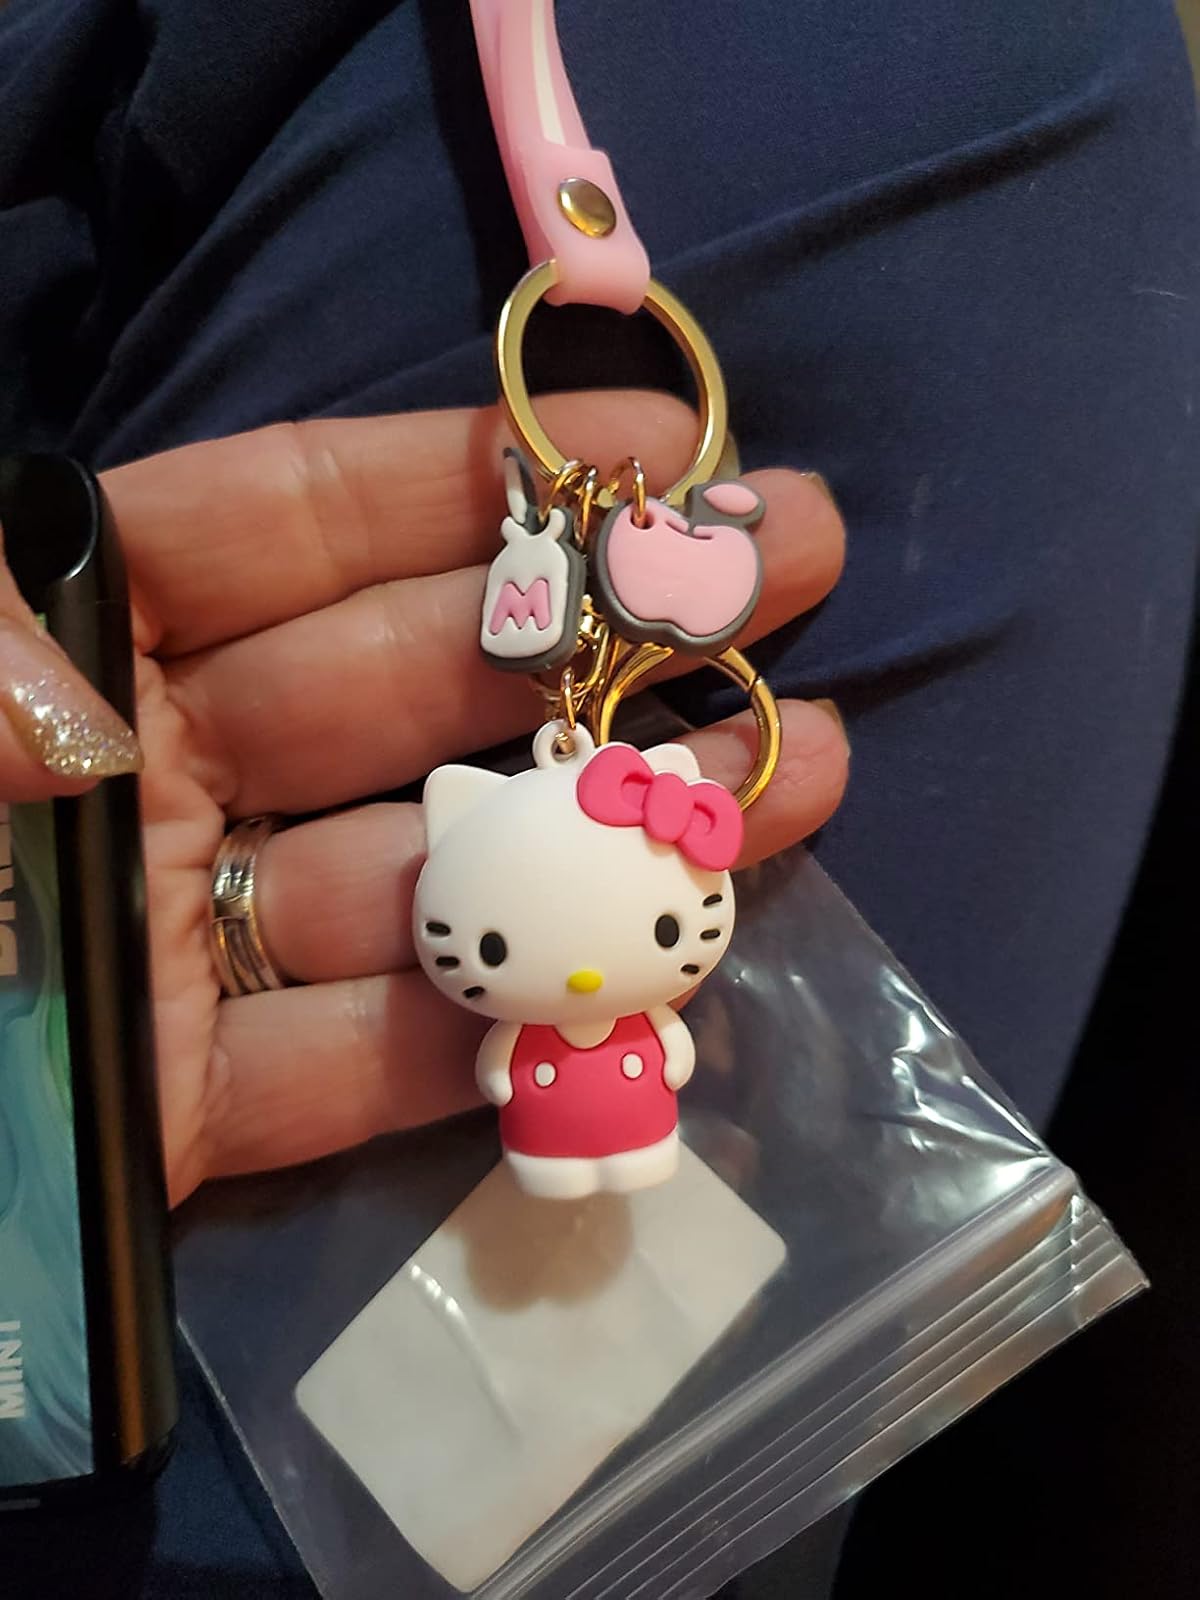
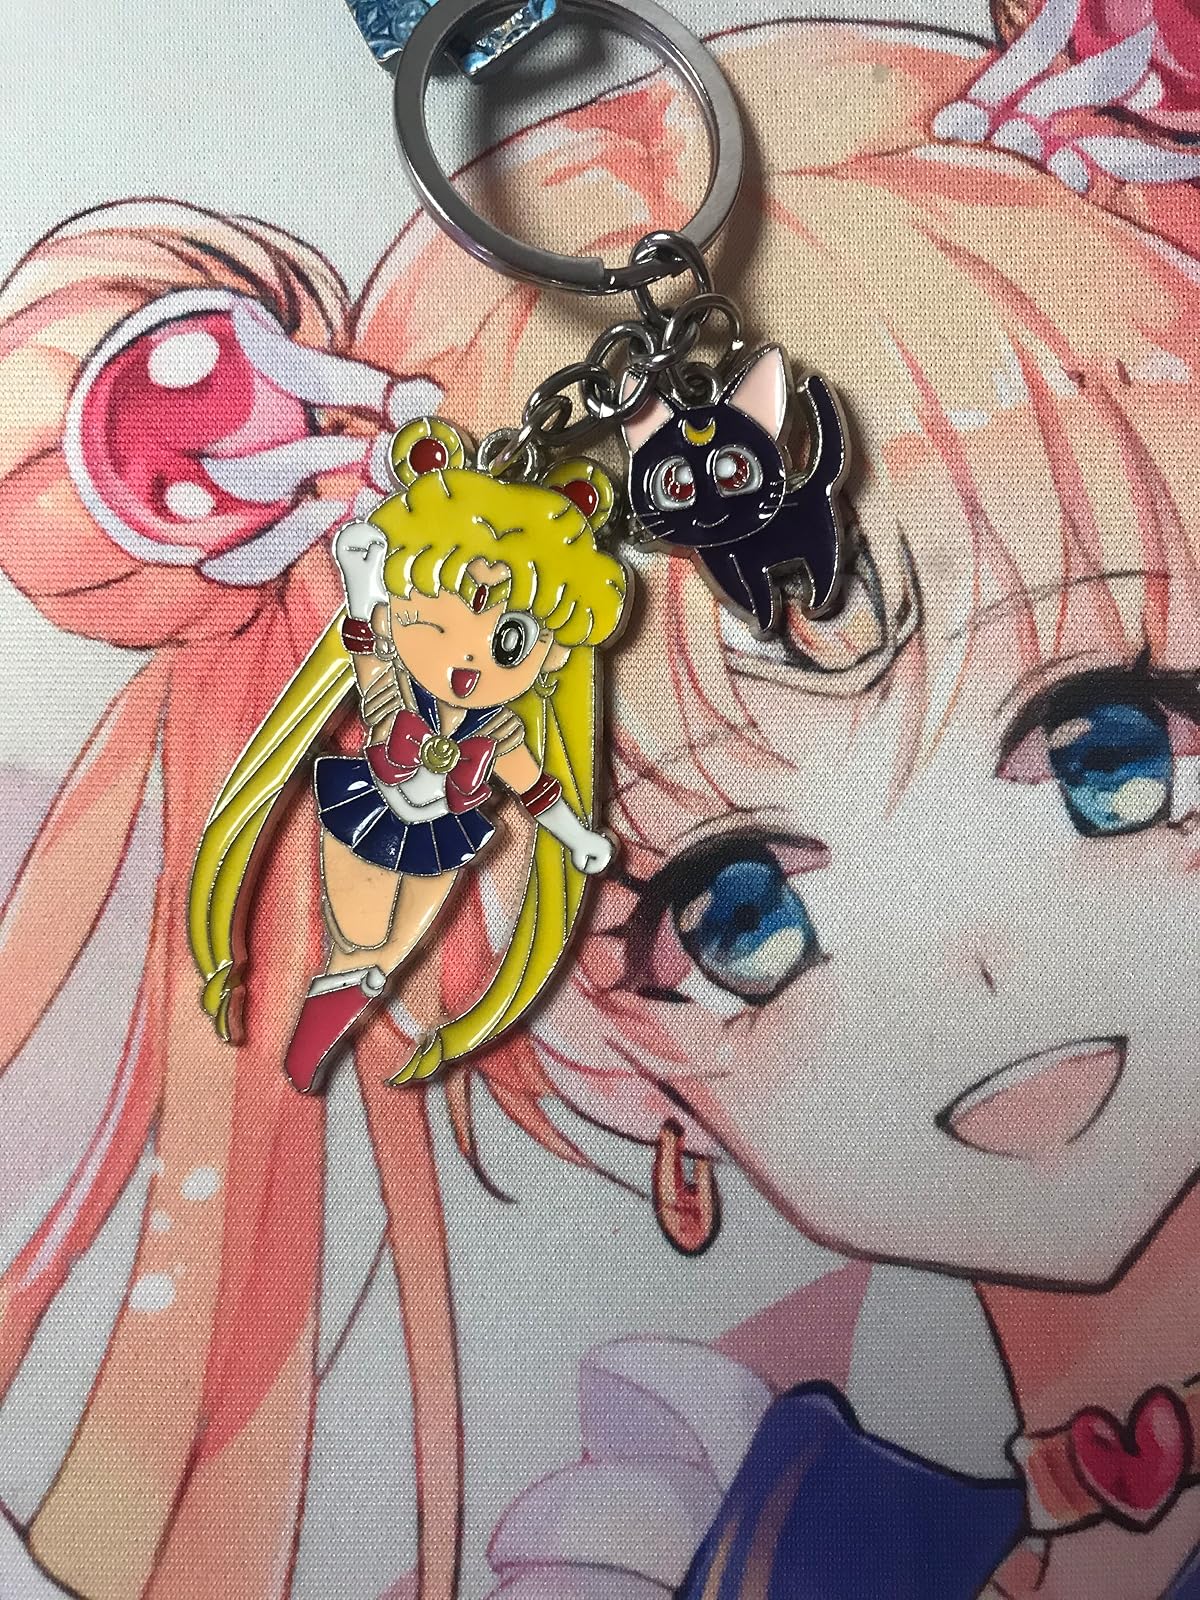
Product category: accessories_keychain
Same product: no